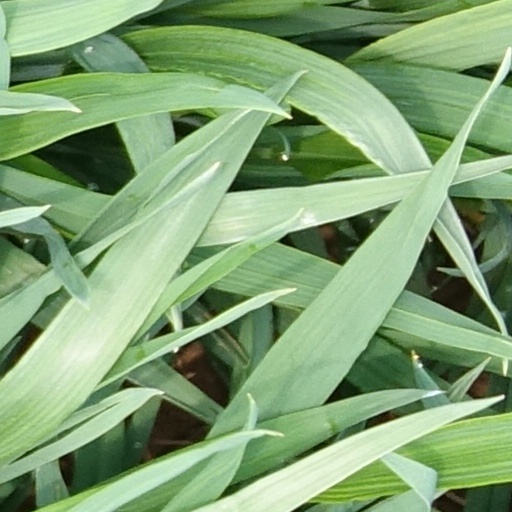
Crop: wheat